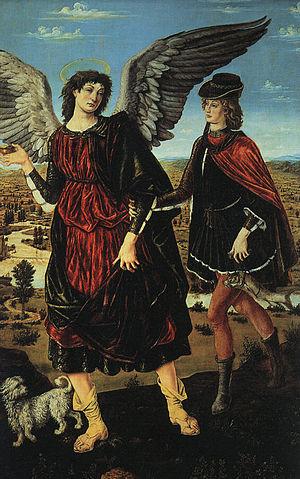
Raphaël est le troisième archange reconnu par l’Église catholique et cité dans le livre de Tobie : Moi, je suis Raphaël, l’un des sept anges qui se tiennent ou se présentent devant la gloire du Seigneur.